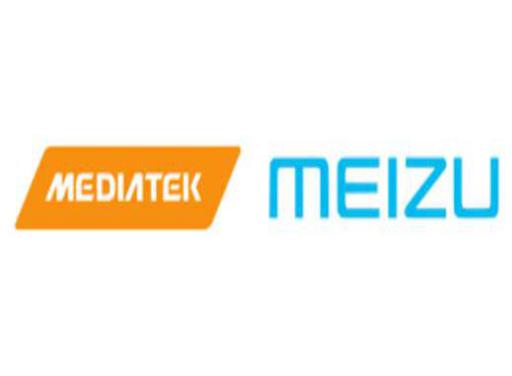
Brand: meizu
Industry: Electronic